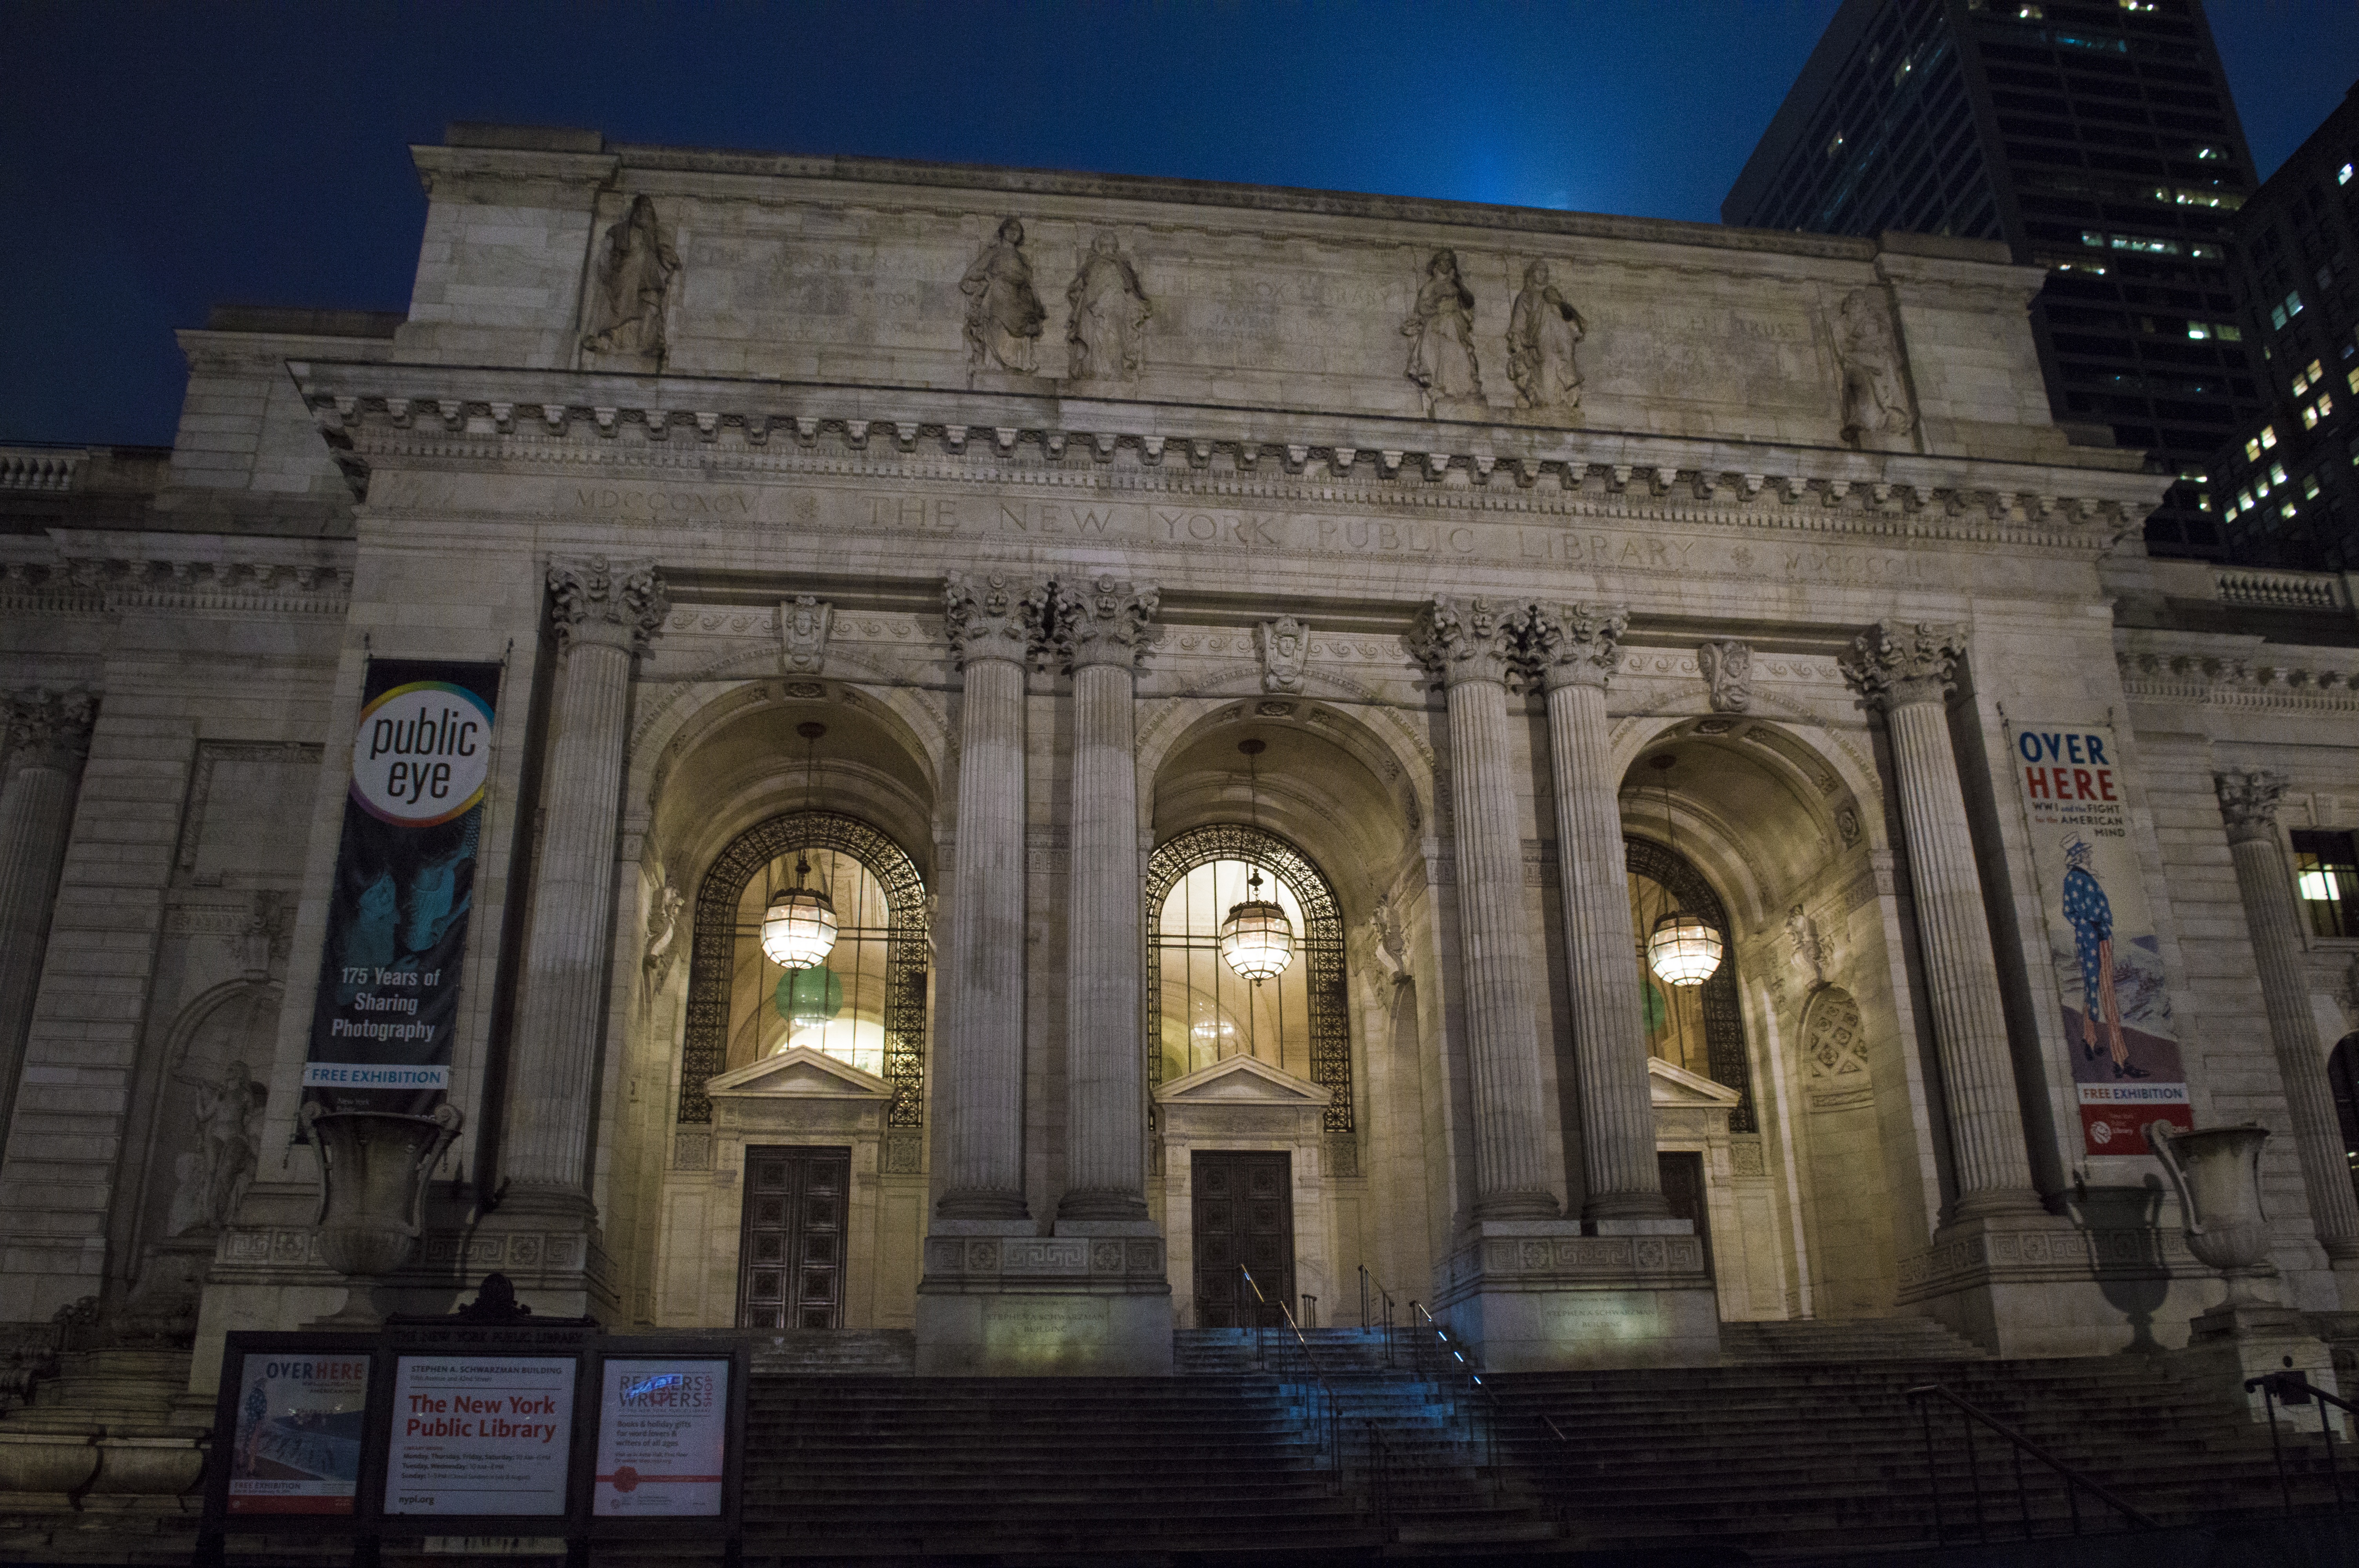
book, architecture, building, new york, manhattan, arch, usa, america, landmark, facade, church, cathedral, place of worship, education, united states, american, literature, library, university, synagogue, school, basilica, college, public library, ancient history, librarian, ancient roman architecture